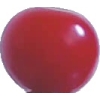
Label: cherry_sour